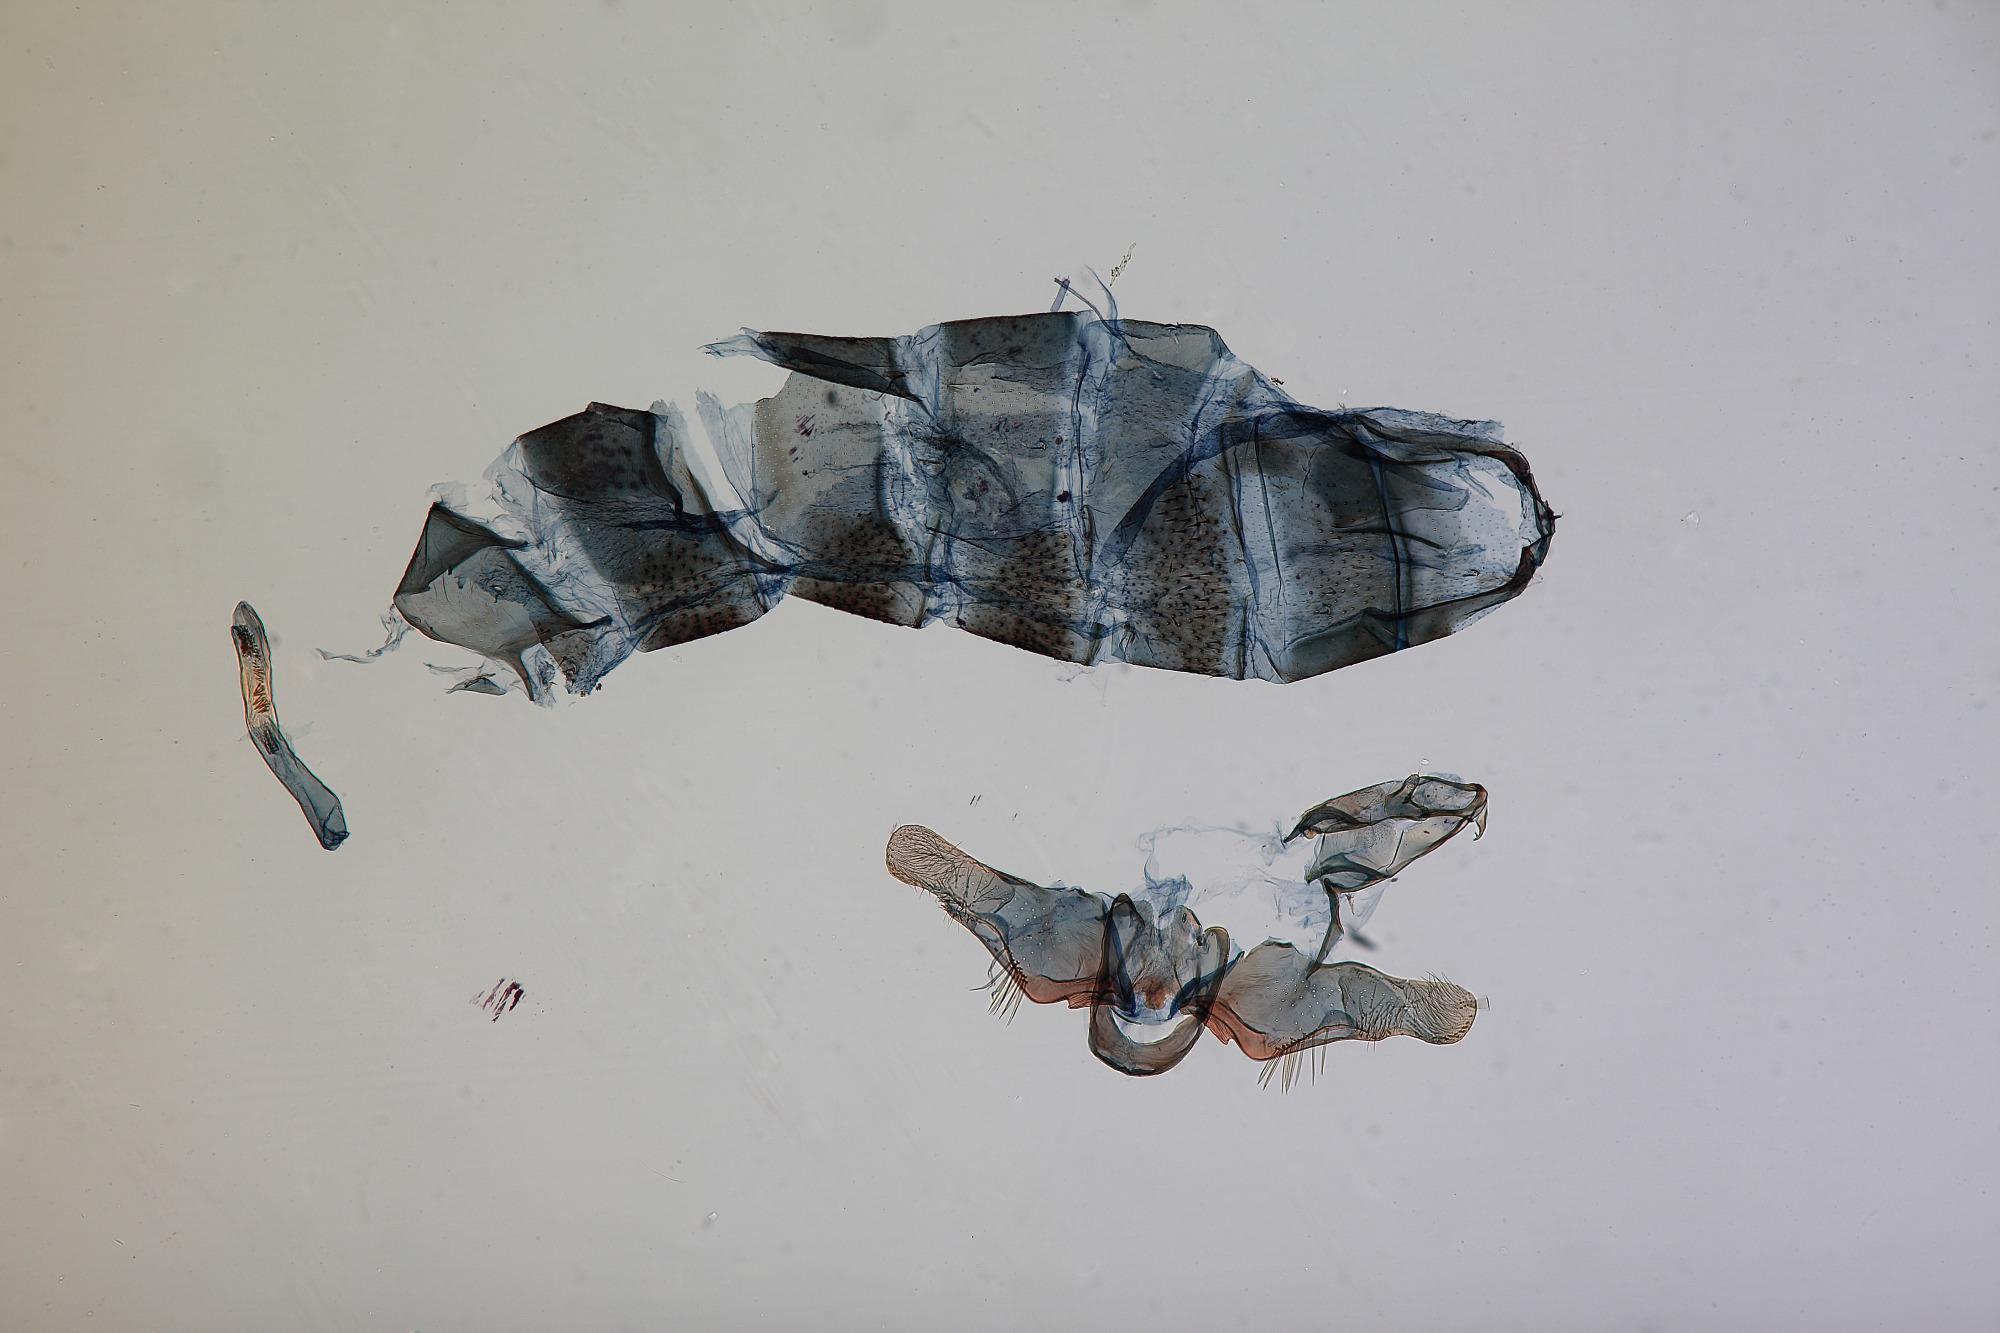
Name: Doxogenes argyreodema
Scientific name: Doxogenes argyreodema Wu & Park, 1999
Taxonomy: Animalia, Arthropoda, Insecta, Lepidoptera, Glossata, Lecithoceridae, Lecithocerinae
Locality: Eliya, 8280', Mt. Pidurutalagala, NE, Sri Lanka
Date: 14 Feb 1970